James Thom (sculptor)

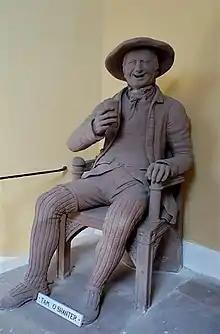
Tam O'Shanter (1828), by James Thom

James Thom (17 April 1802 – 17 April 1850) was a Scottish sculptor; his sculptures of characters from Scottish literature were immediately successful.